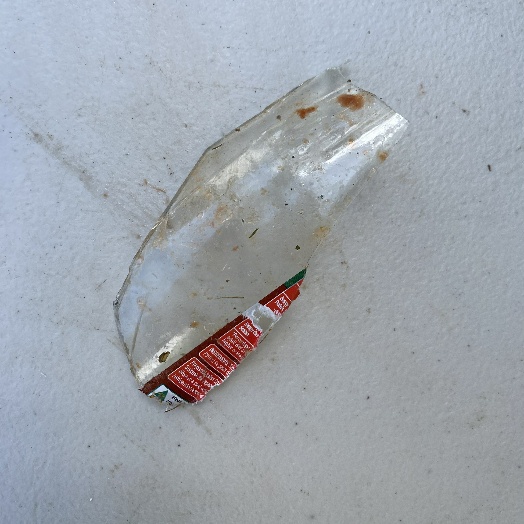
Label: Glass